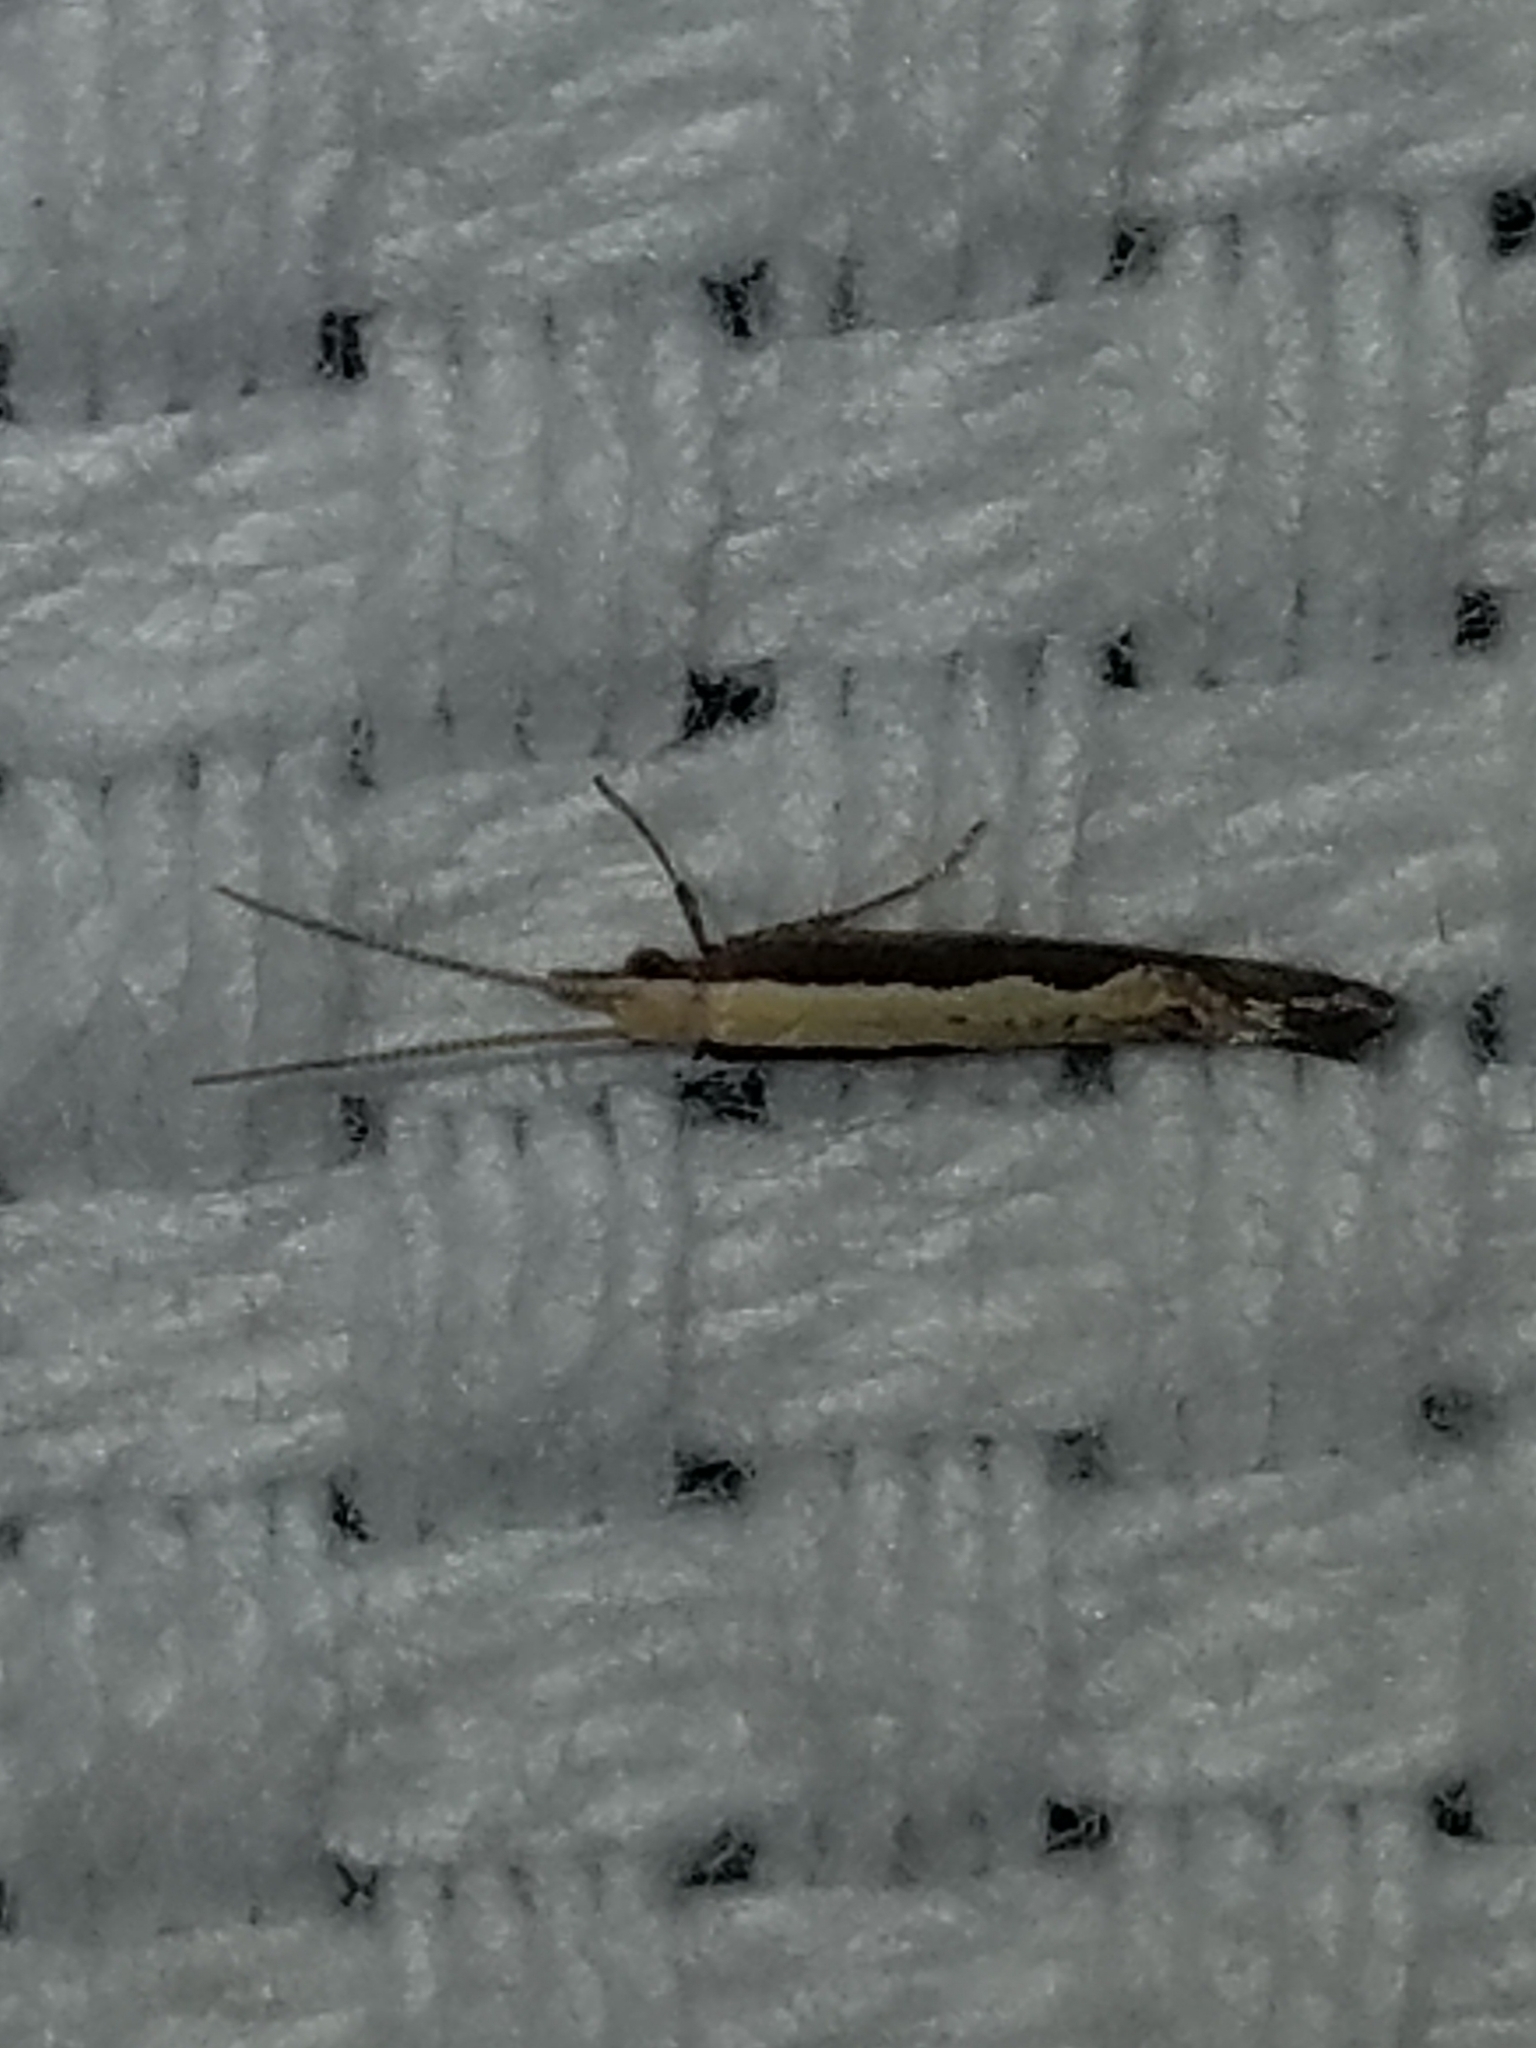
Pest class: diamondback_moth